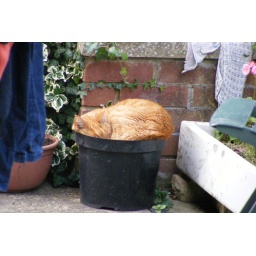
my cat asleep in a flower pot